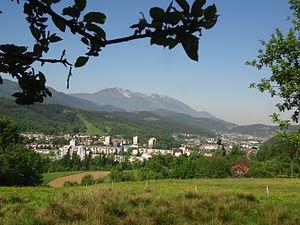
Ravne na Koroškem est une commune dans le nord de la Slovénie. Située près de la frontière autrichienne, elle fait partie de la région historique de Carinthie.